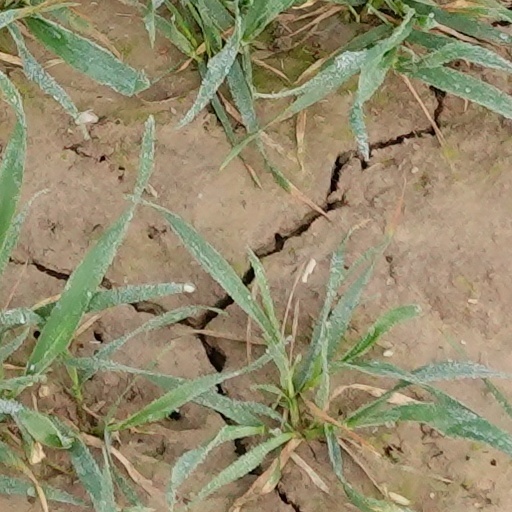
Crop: wheat